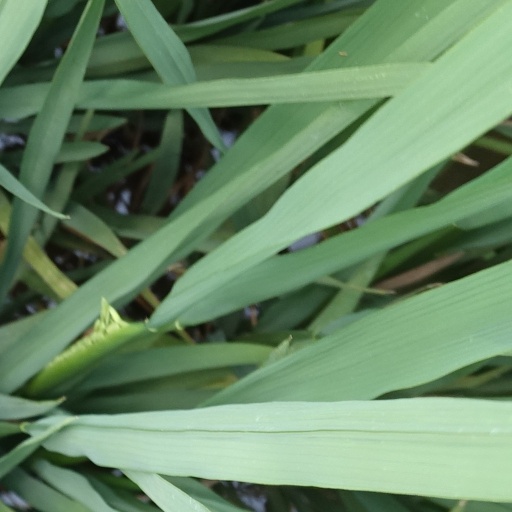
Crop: rice